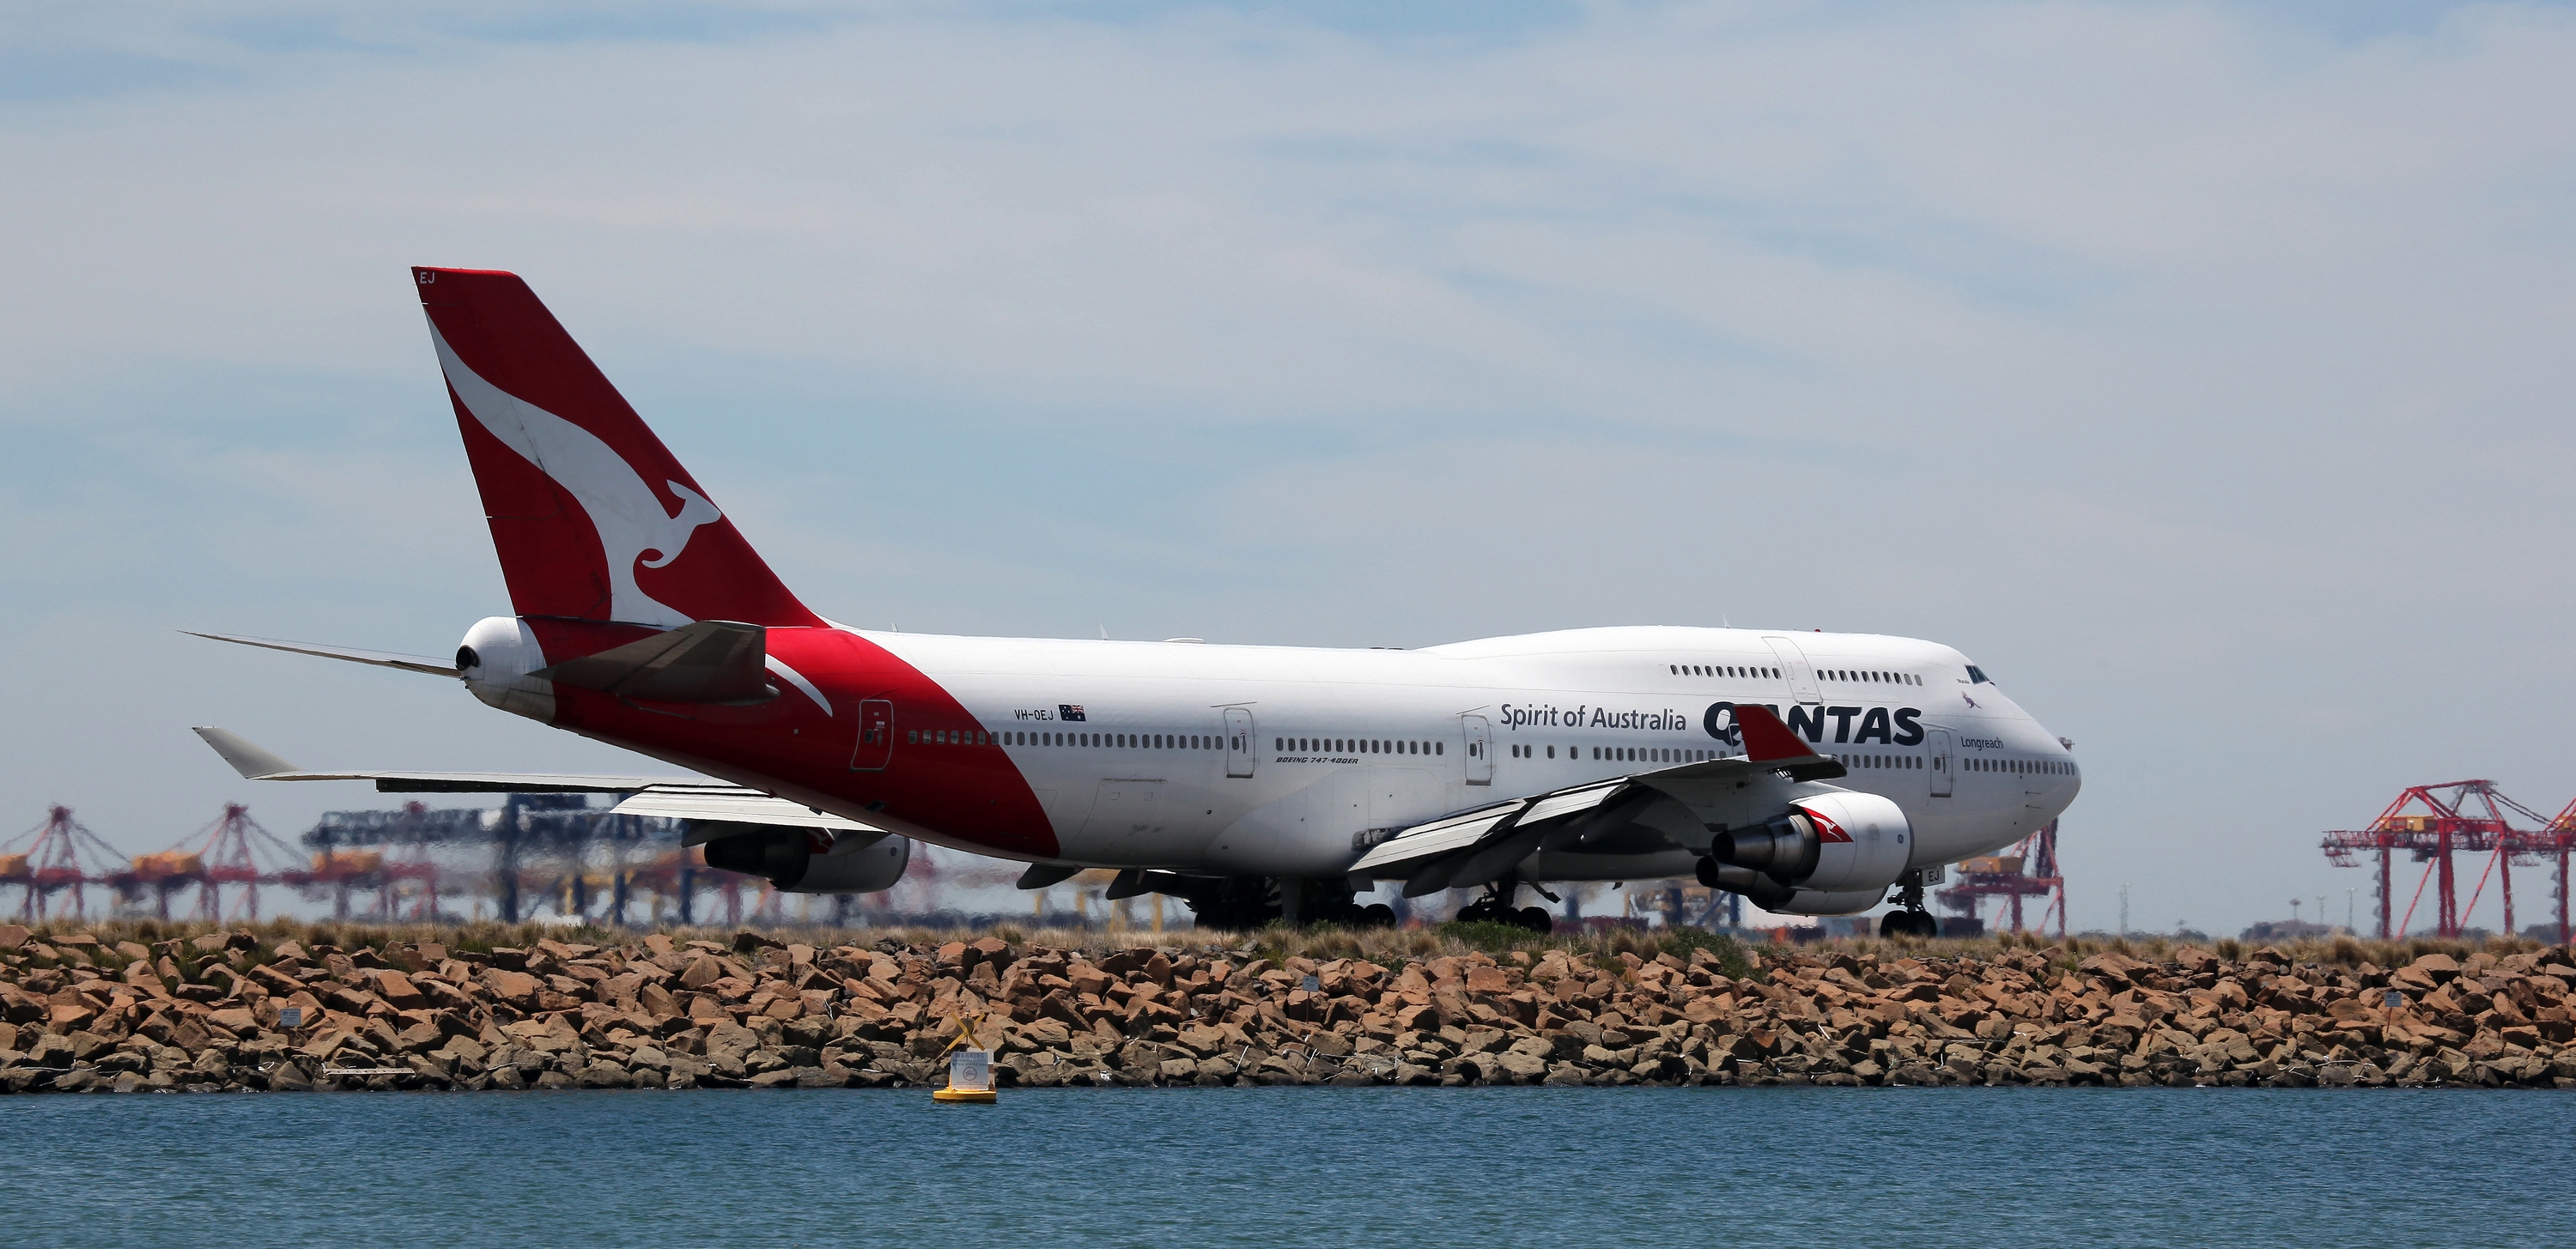
Qantas 747, airplane, aircraft, daytime, airliner, wide body aircraft, airline, air travel, aircraft engine, aerospace engineering, aviation, service, flap, carmine, boeing 747 400, public transport, boeing 747, jet aircraft, aerospace manufacturer, wing, jet engine, boeing, meteorological phenomenon, flight, reservoir, fin, boeing 747 8, airbus, freight transport